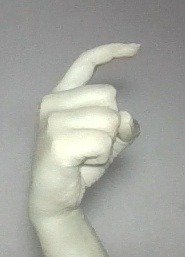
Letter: ra